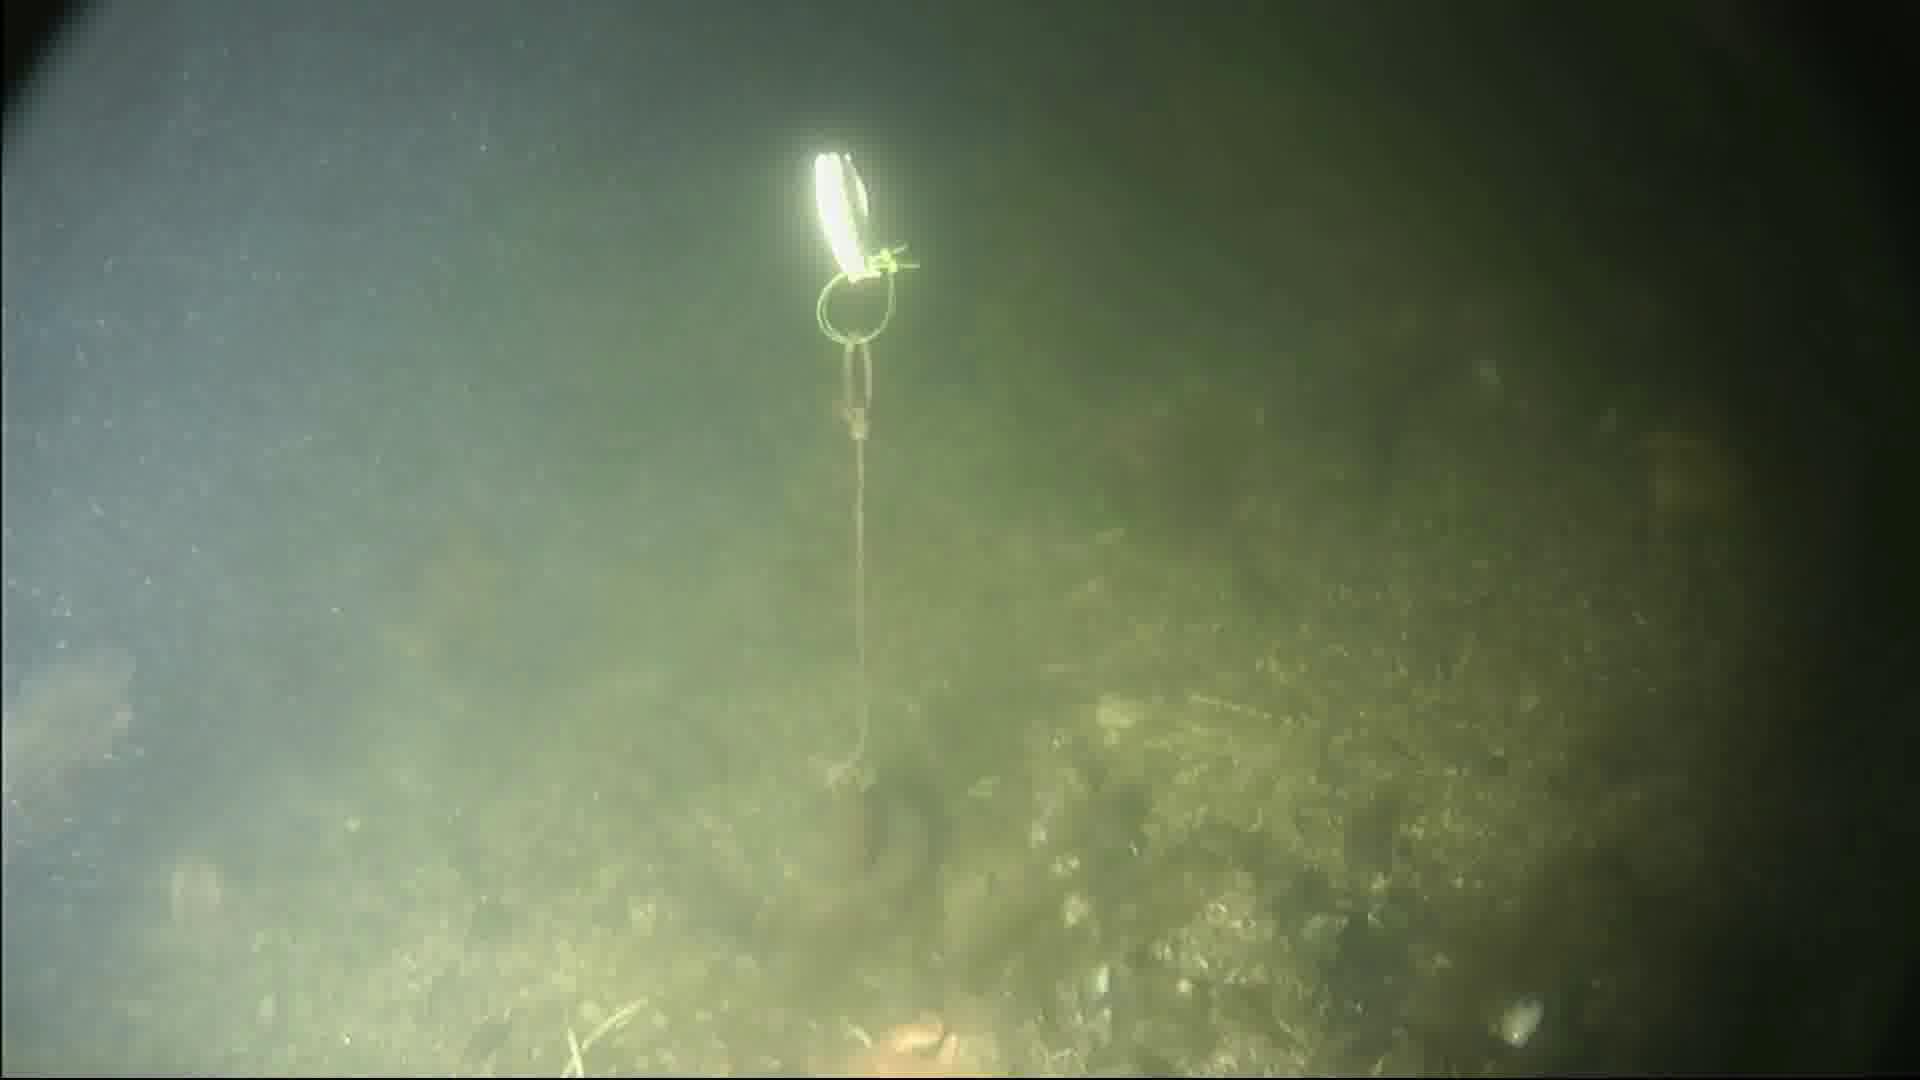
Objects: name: fish
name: crab
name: starfish